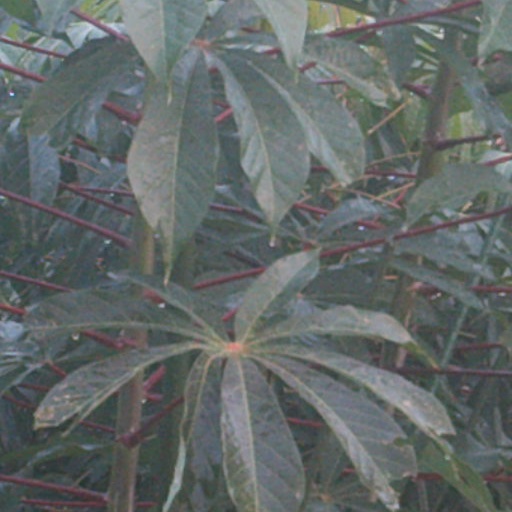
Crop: cassava